Richard Grenville

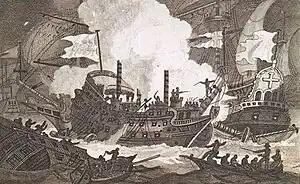
Grenville's defence of the "Revenge" at the Battle of Flores in 1591

Grenville was appointed Vice-Admiral of the Fleet under Thomas Howard. He was charged with maintaining a squadron at the Azores to await the return to Spain of the South American treasure fleets. He took command of , a galleon of new design that was faster and more maneuverable than older naval ships.